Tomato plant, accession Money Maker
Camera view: horizontal (90 deg, fisheye); turntable rotation: 300 degrees
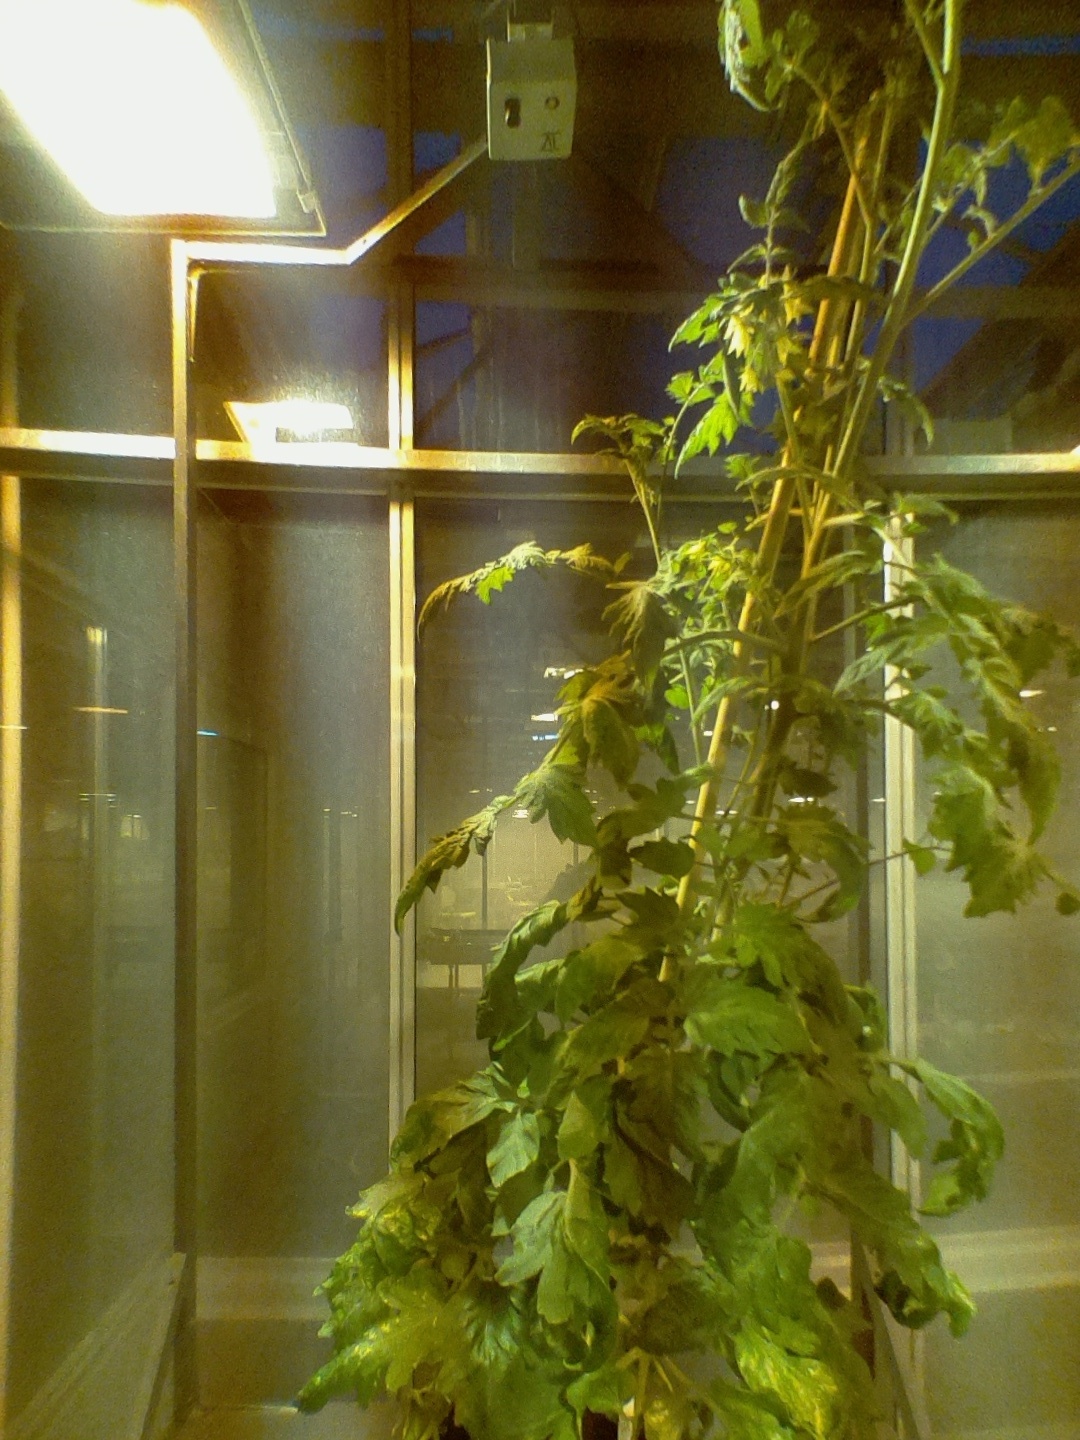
BBCH growth stage 72: 20%-30% of final fruit size